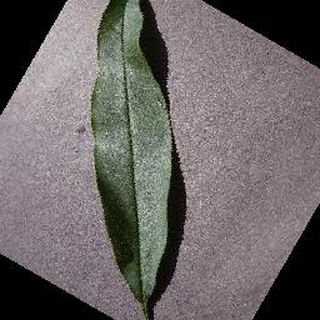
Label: healthy_peach